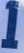
Number: 1